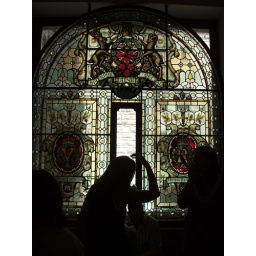
Stained glass window in the Government building